Rainbow

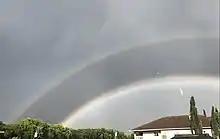
The primary rainbow is "twinned."

A secondary rainbow, at a greater angle than the primary rainbow, is often visible. The term double rainbow is used when both the primary and secondary rainbows are visible. In theory, all rainbows are double rainbows, but since the secondary bow is always fainter than the primary, it may be too weak to spot in practice.